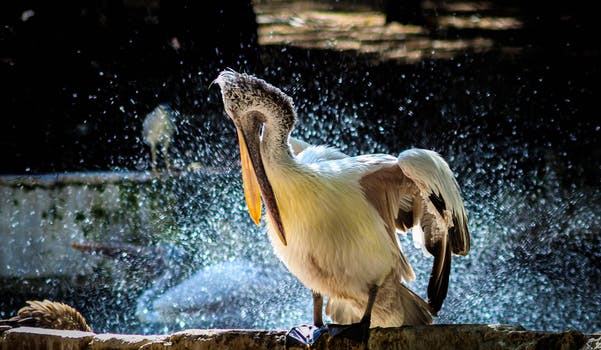
Label: No Watermark